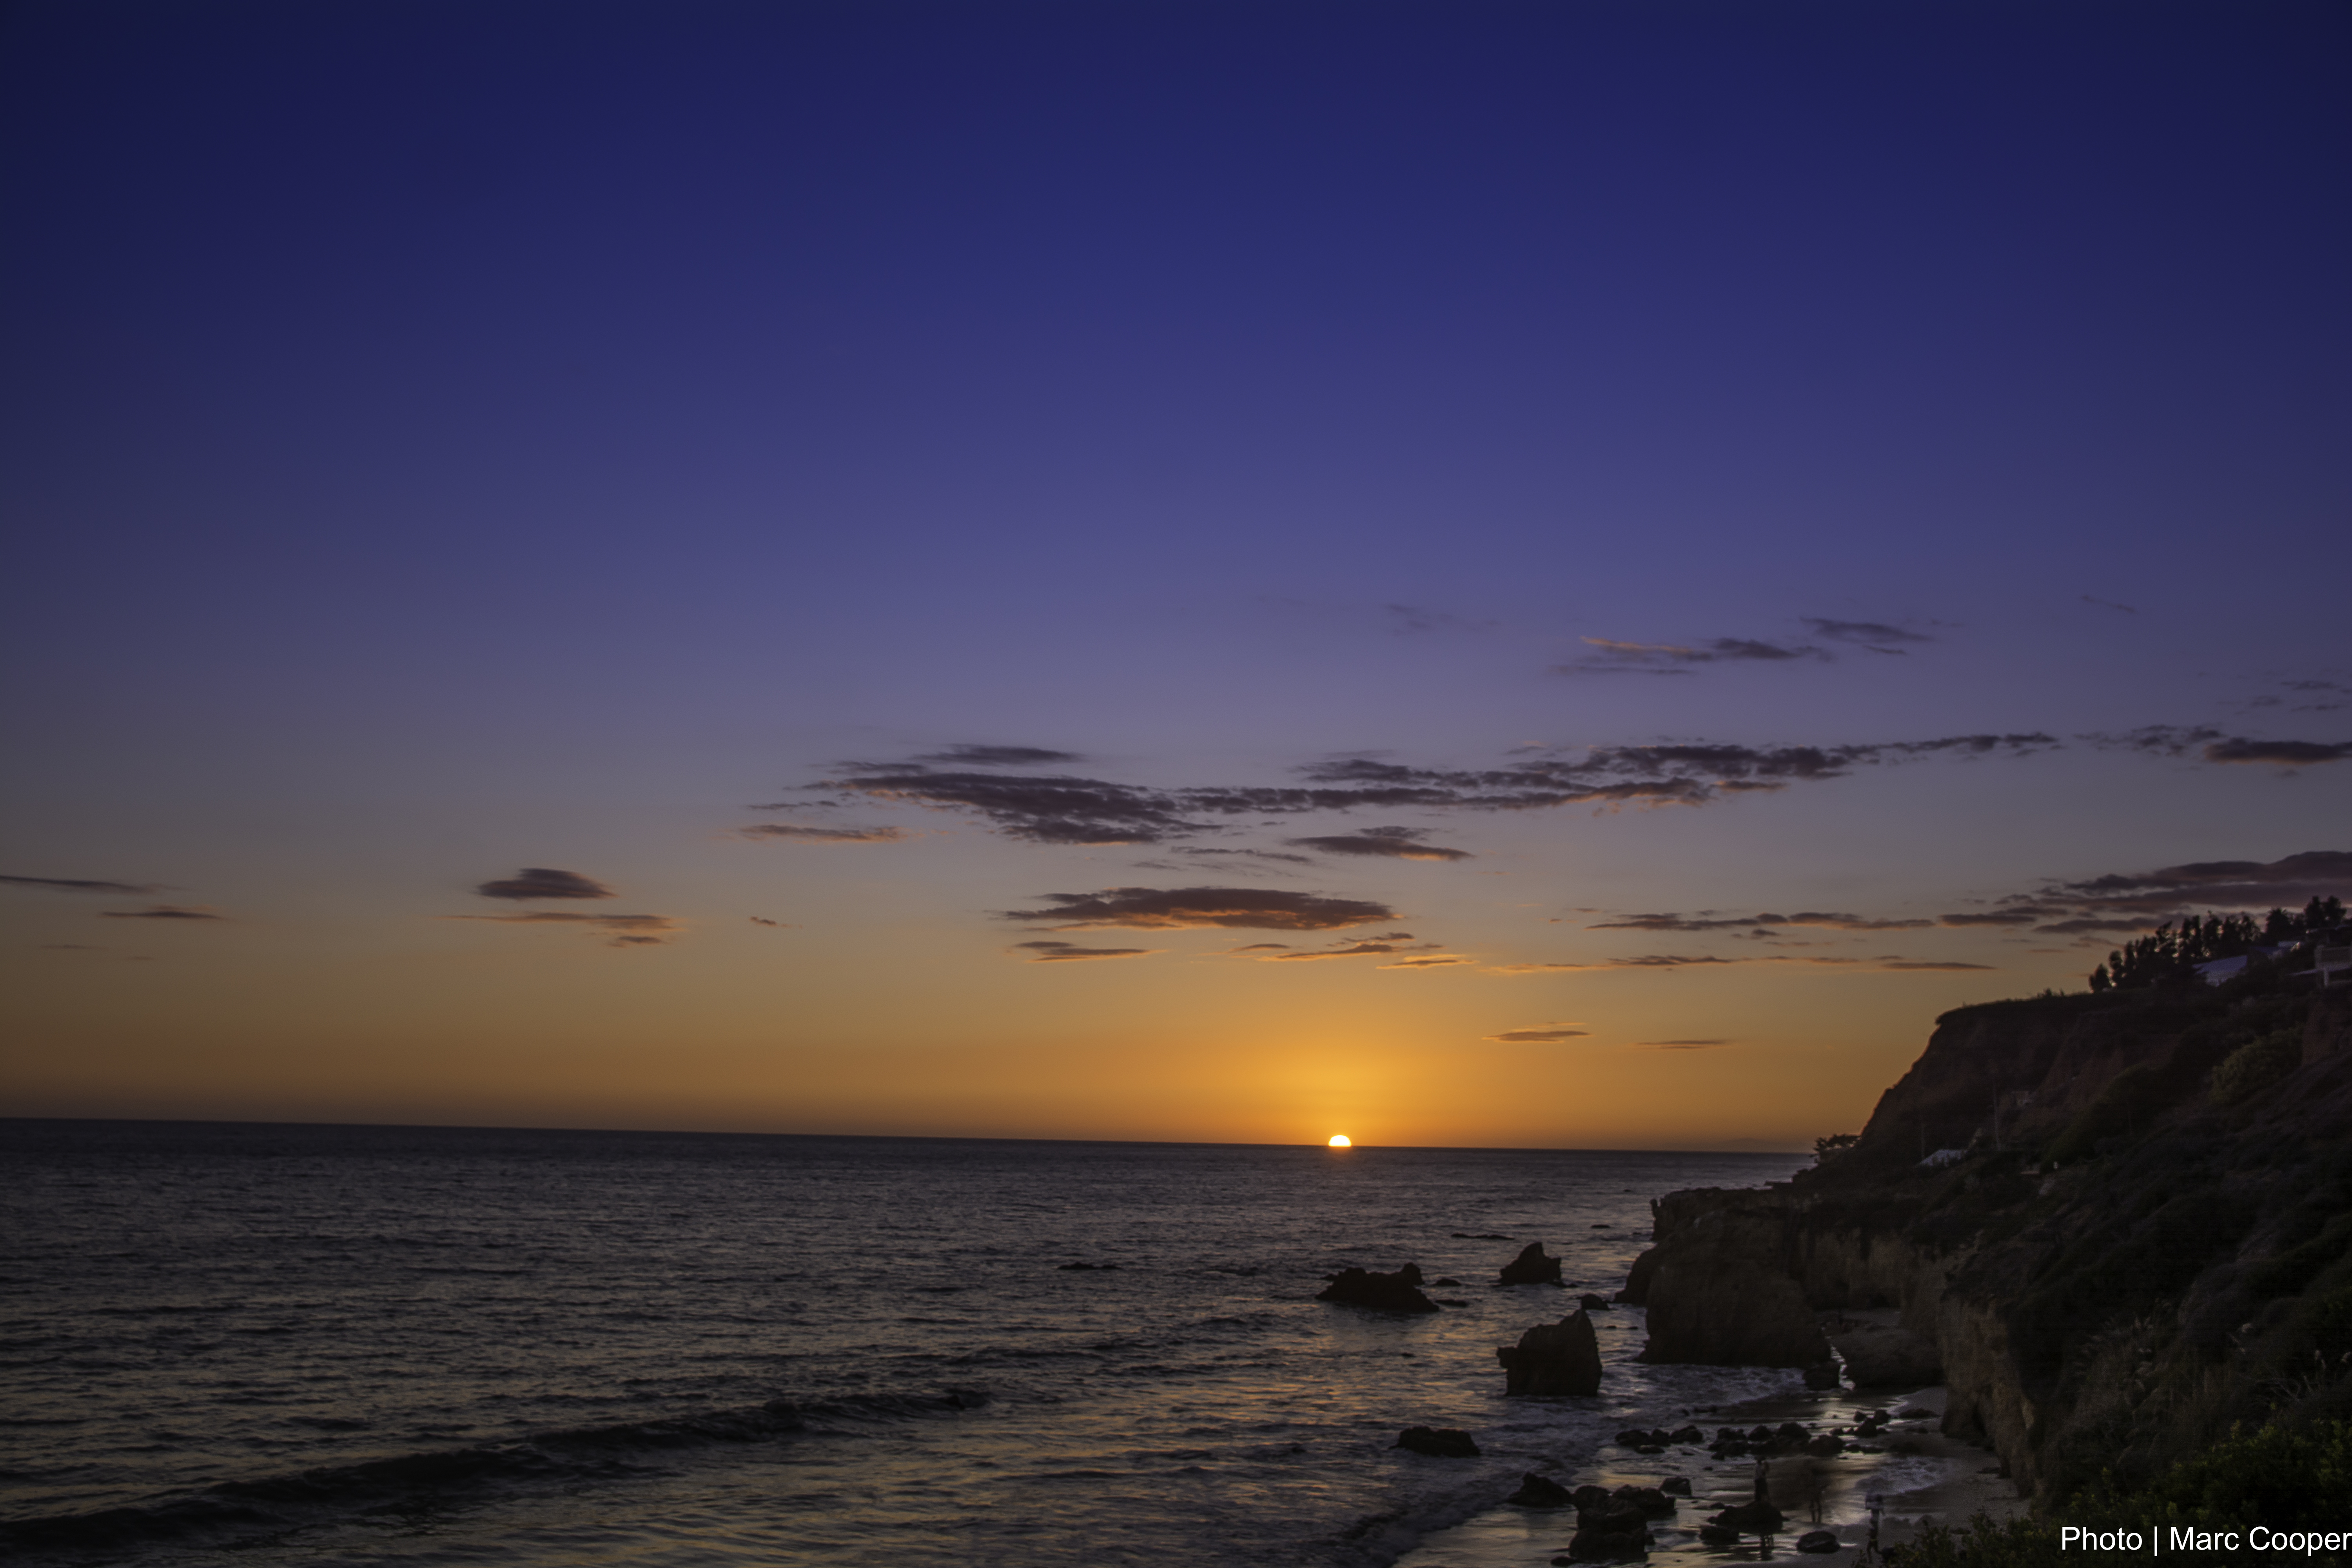
beach, sea, coast, ocean, horizon, cloud, sky, sun, sunrise, sunset, morning, shore, wave, dawn, dusk, evening, bay, body of water, pacificcoast, elmatadorstatebeach, beachsunset, malibusunset, cape, afterglow, wind wave